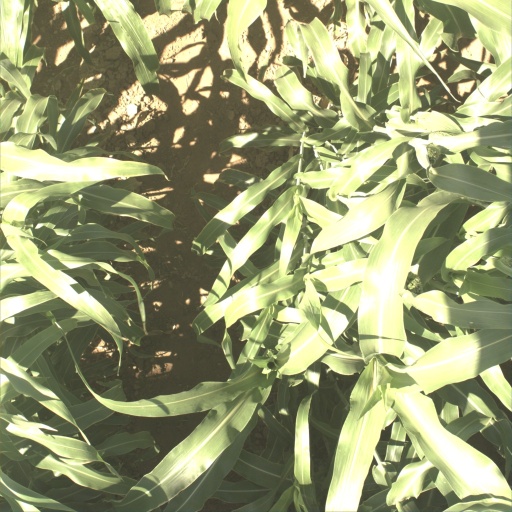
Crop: sorghum